Suzuki Ertiga

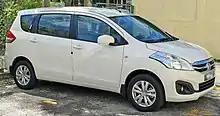
2017 Proton Ertiga (Malaysia)

The Proton Ertiga is a rebadged Ertiga for the Malaysian market by Proton. It was launched on 24 November 2016, at the press conference at the Setia City Convention Centre, Setia Alam, Selangor. It is Proton's fourth model to be launched in a six-month span. It is Malaysia's first mini MPV that qualifies for Malaysia's EEV emissions standard. It can sit up to seven people, but because the middle row middle seat only features a lap belt, it is classified as a six-seater with a 2-2-2 configuration. It uses the same 1.4-litre petrol engine as the Suzuki Ertiga.